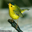
Label: bird